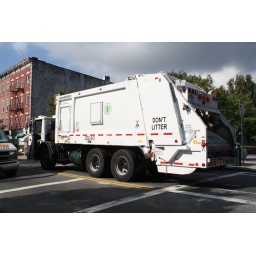
A city sanitation truck passes by on the street during Park(ing) Day NYC.